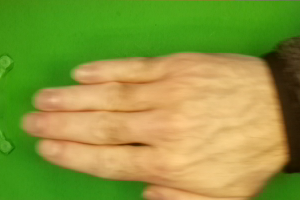
Label: paper